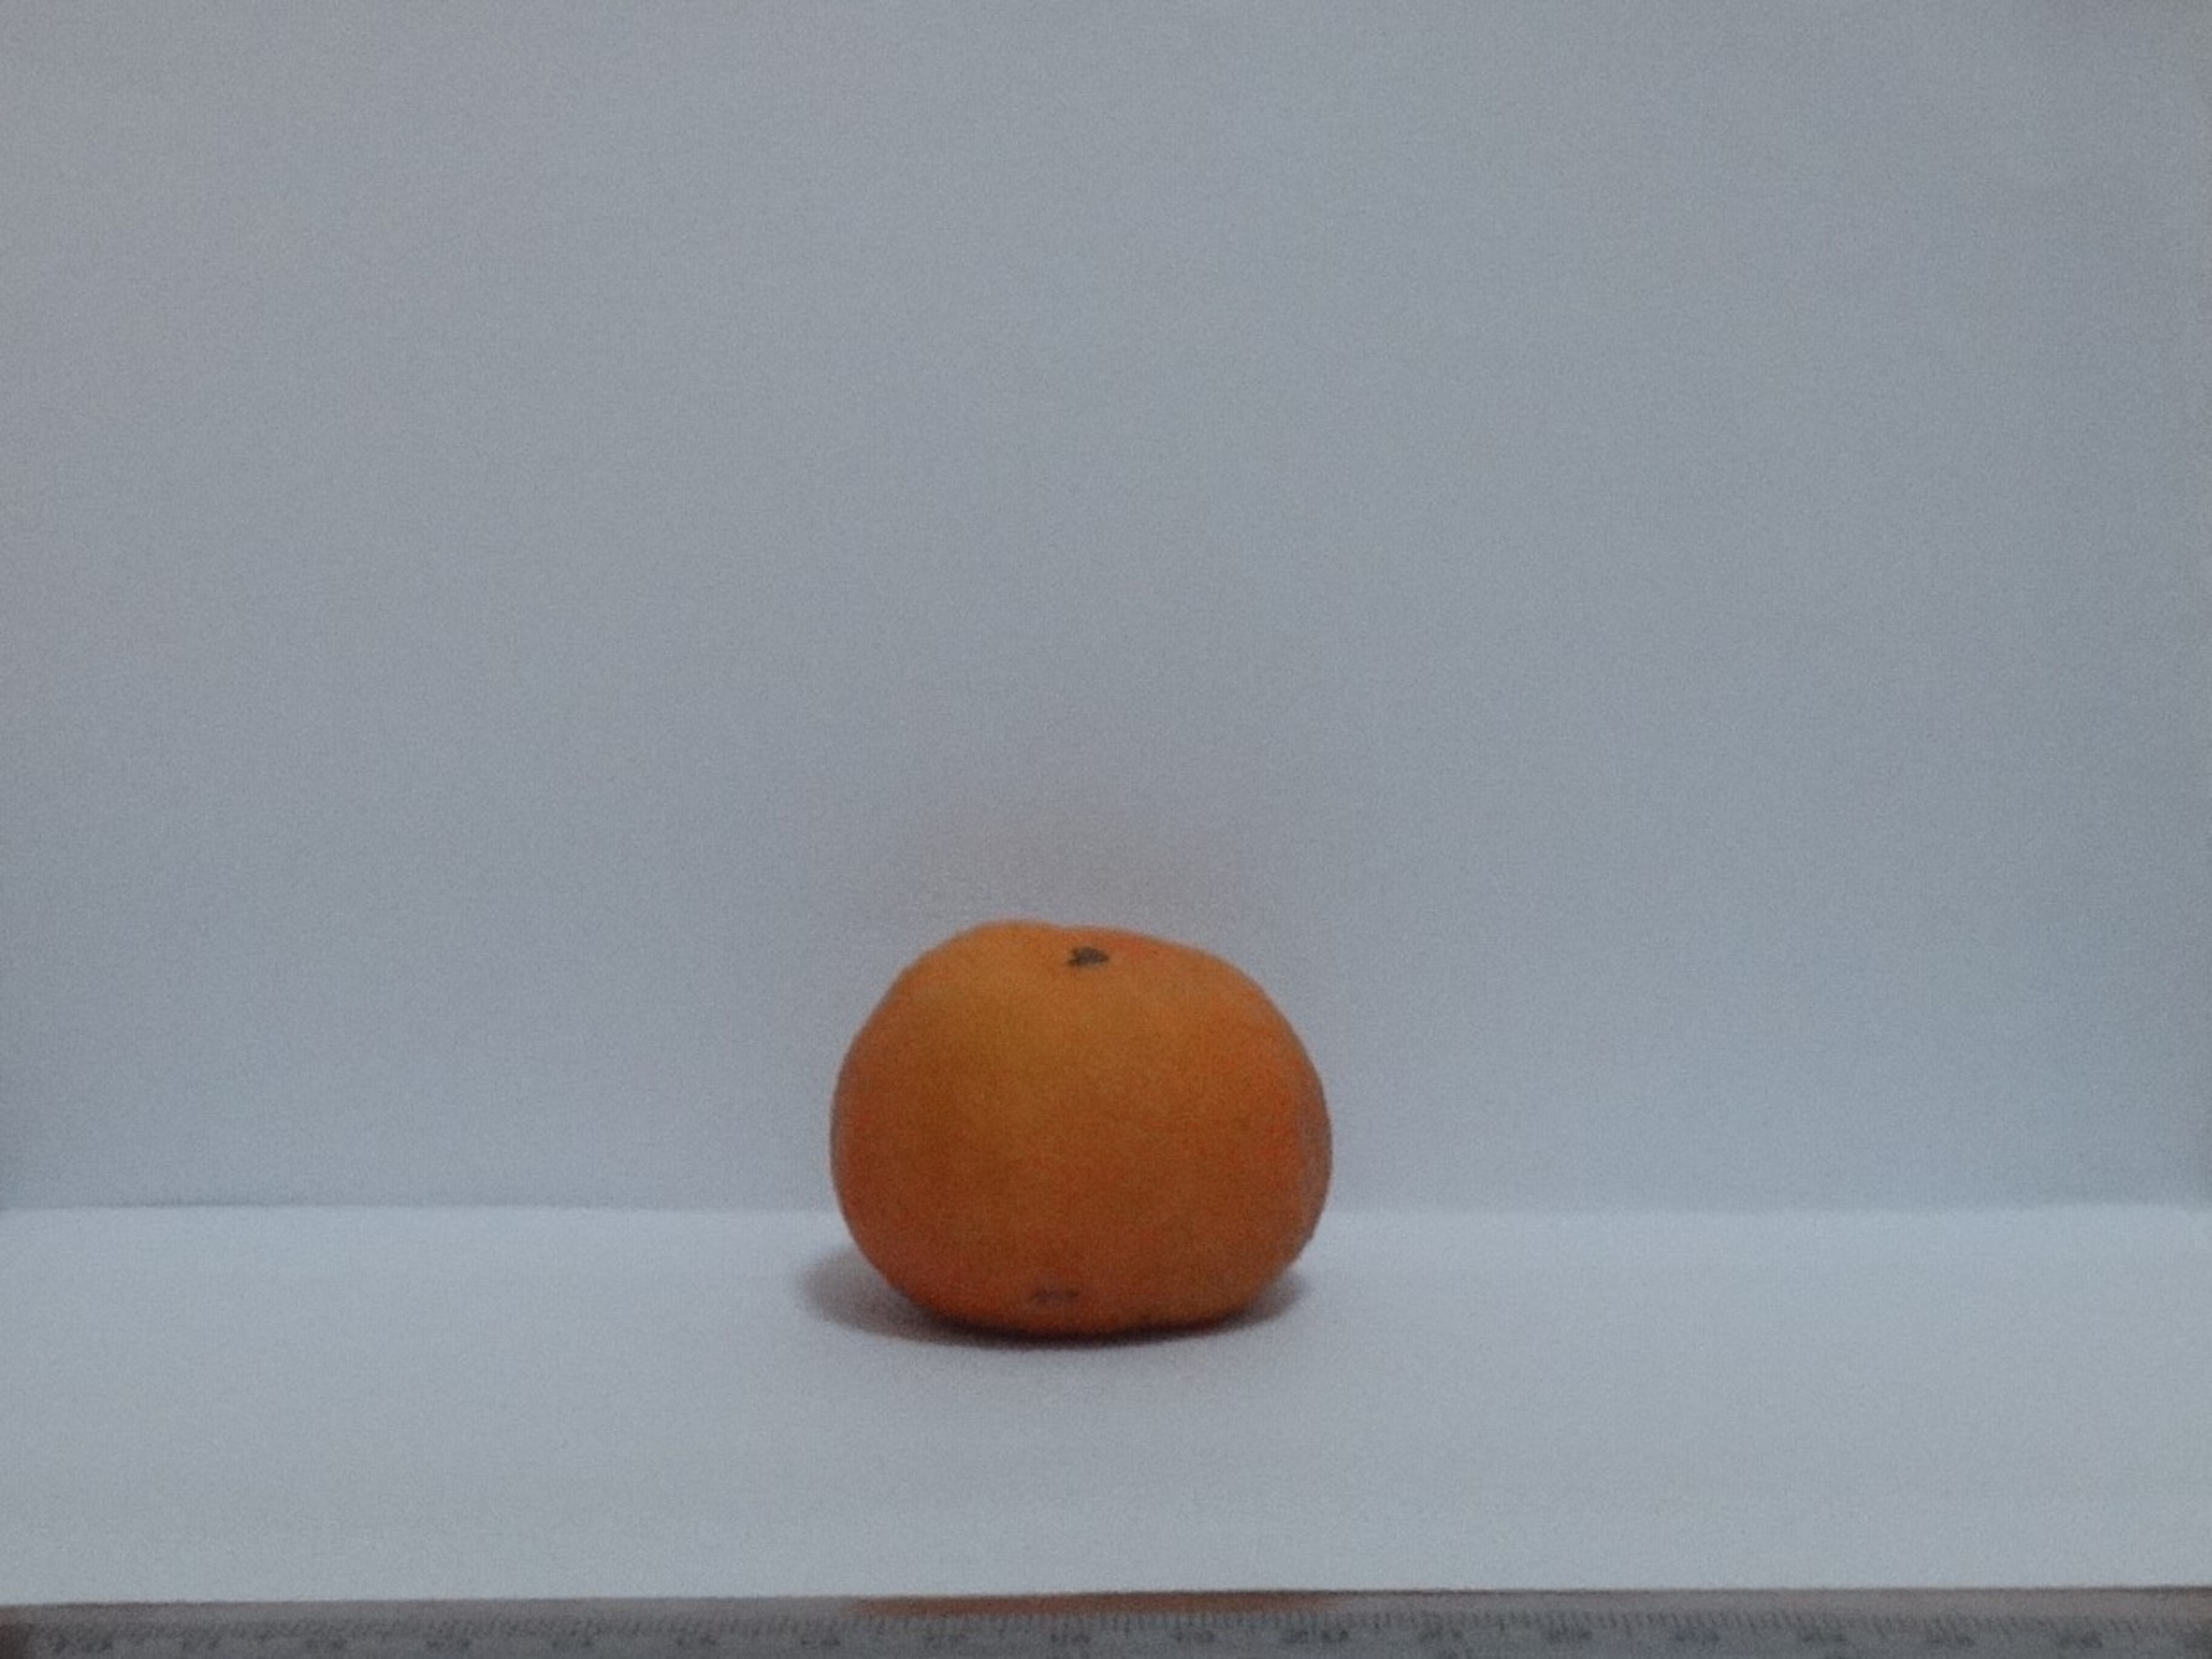
Citrus fruit variety: murcott